Mass (Bernstein)

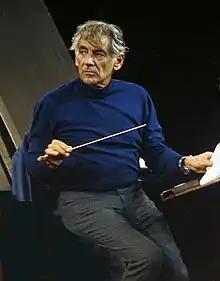
Leonard Bernstein conducting at the Royal Albert Hall in 1973

Bernstein scored "Mass" for a large orchestra and choir, and also included onstage groups (street musicians). Bernstein divided the orchestra into two parts: the strings, keyboards, and some percussion are in the pit; while the woodwinds, brass, guitars, synthesizers, and other percussion are onstage. The instrumentation is as follows: